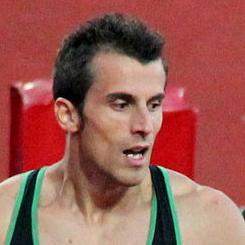
Age: 26